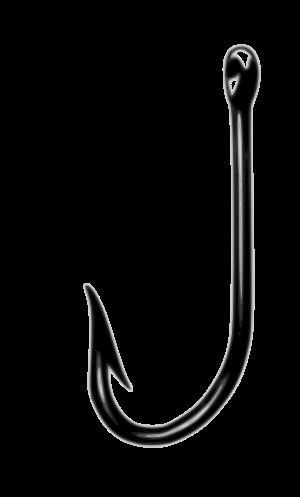
L'ardillon est, sur les hameçons, la contre-pointe empêchant le poisson de se décrocher.
Un hameçon est un crochet métallique que l'on met au bout d'une ligne pour prendre du poisson. L'hameçon est apparu à la Préhistoire, durant la période du Solutréen.